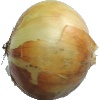
Label: Onion White 1